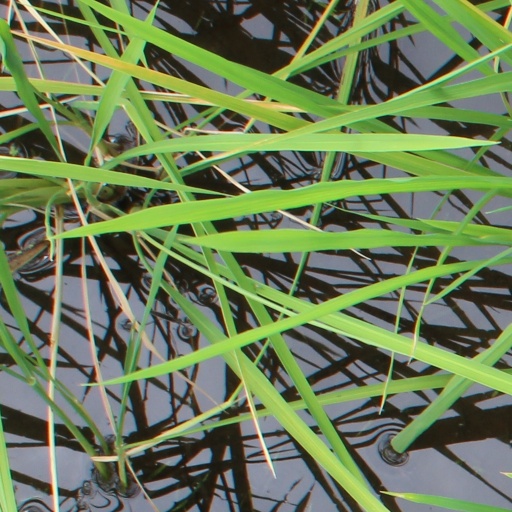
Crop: rice